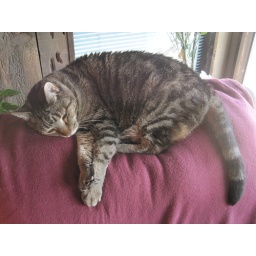
beach cat is lazy in the cold